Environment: real
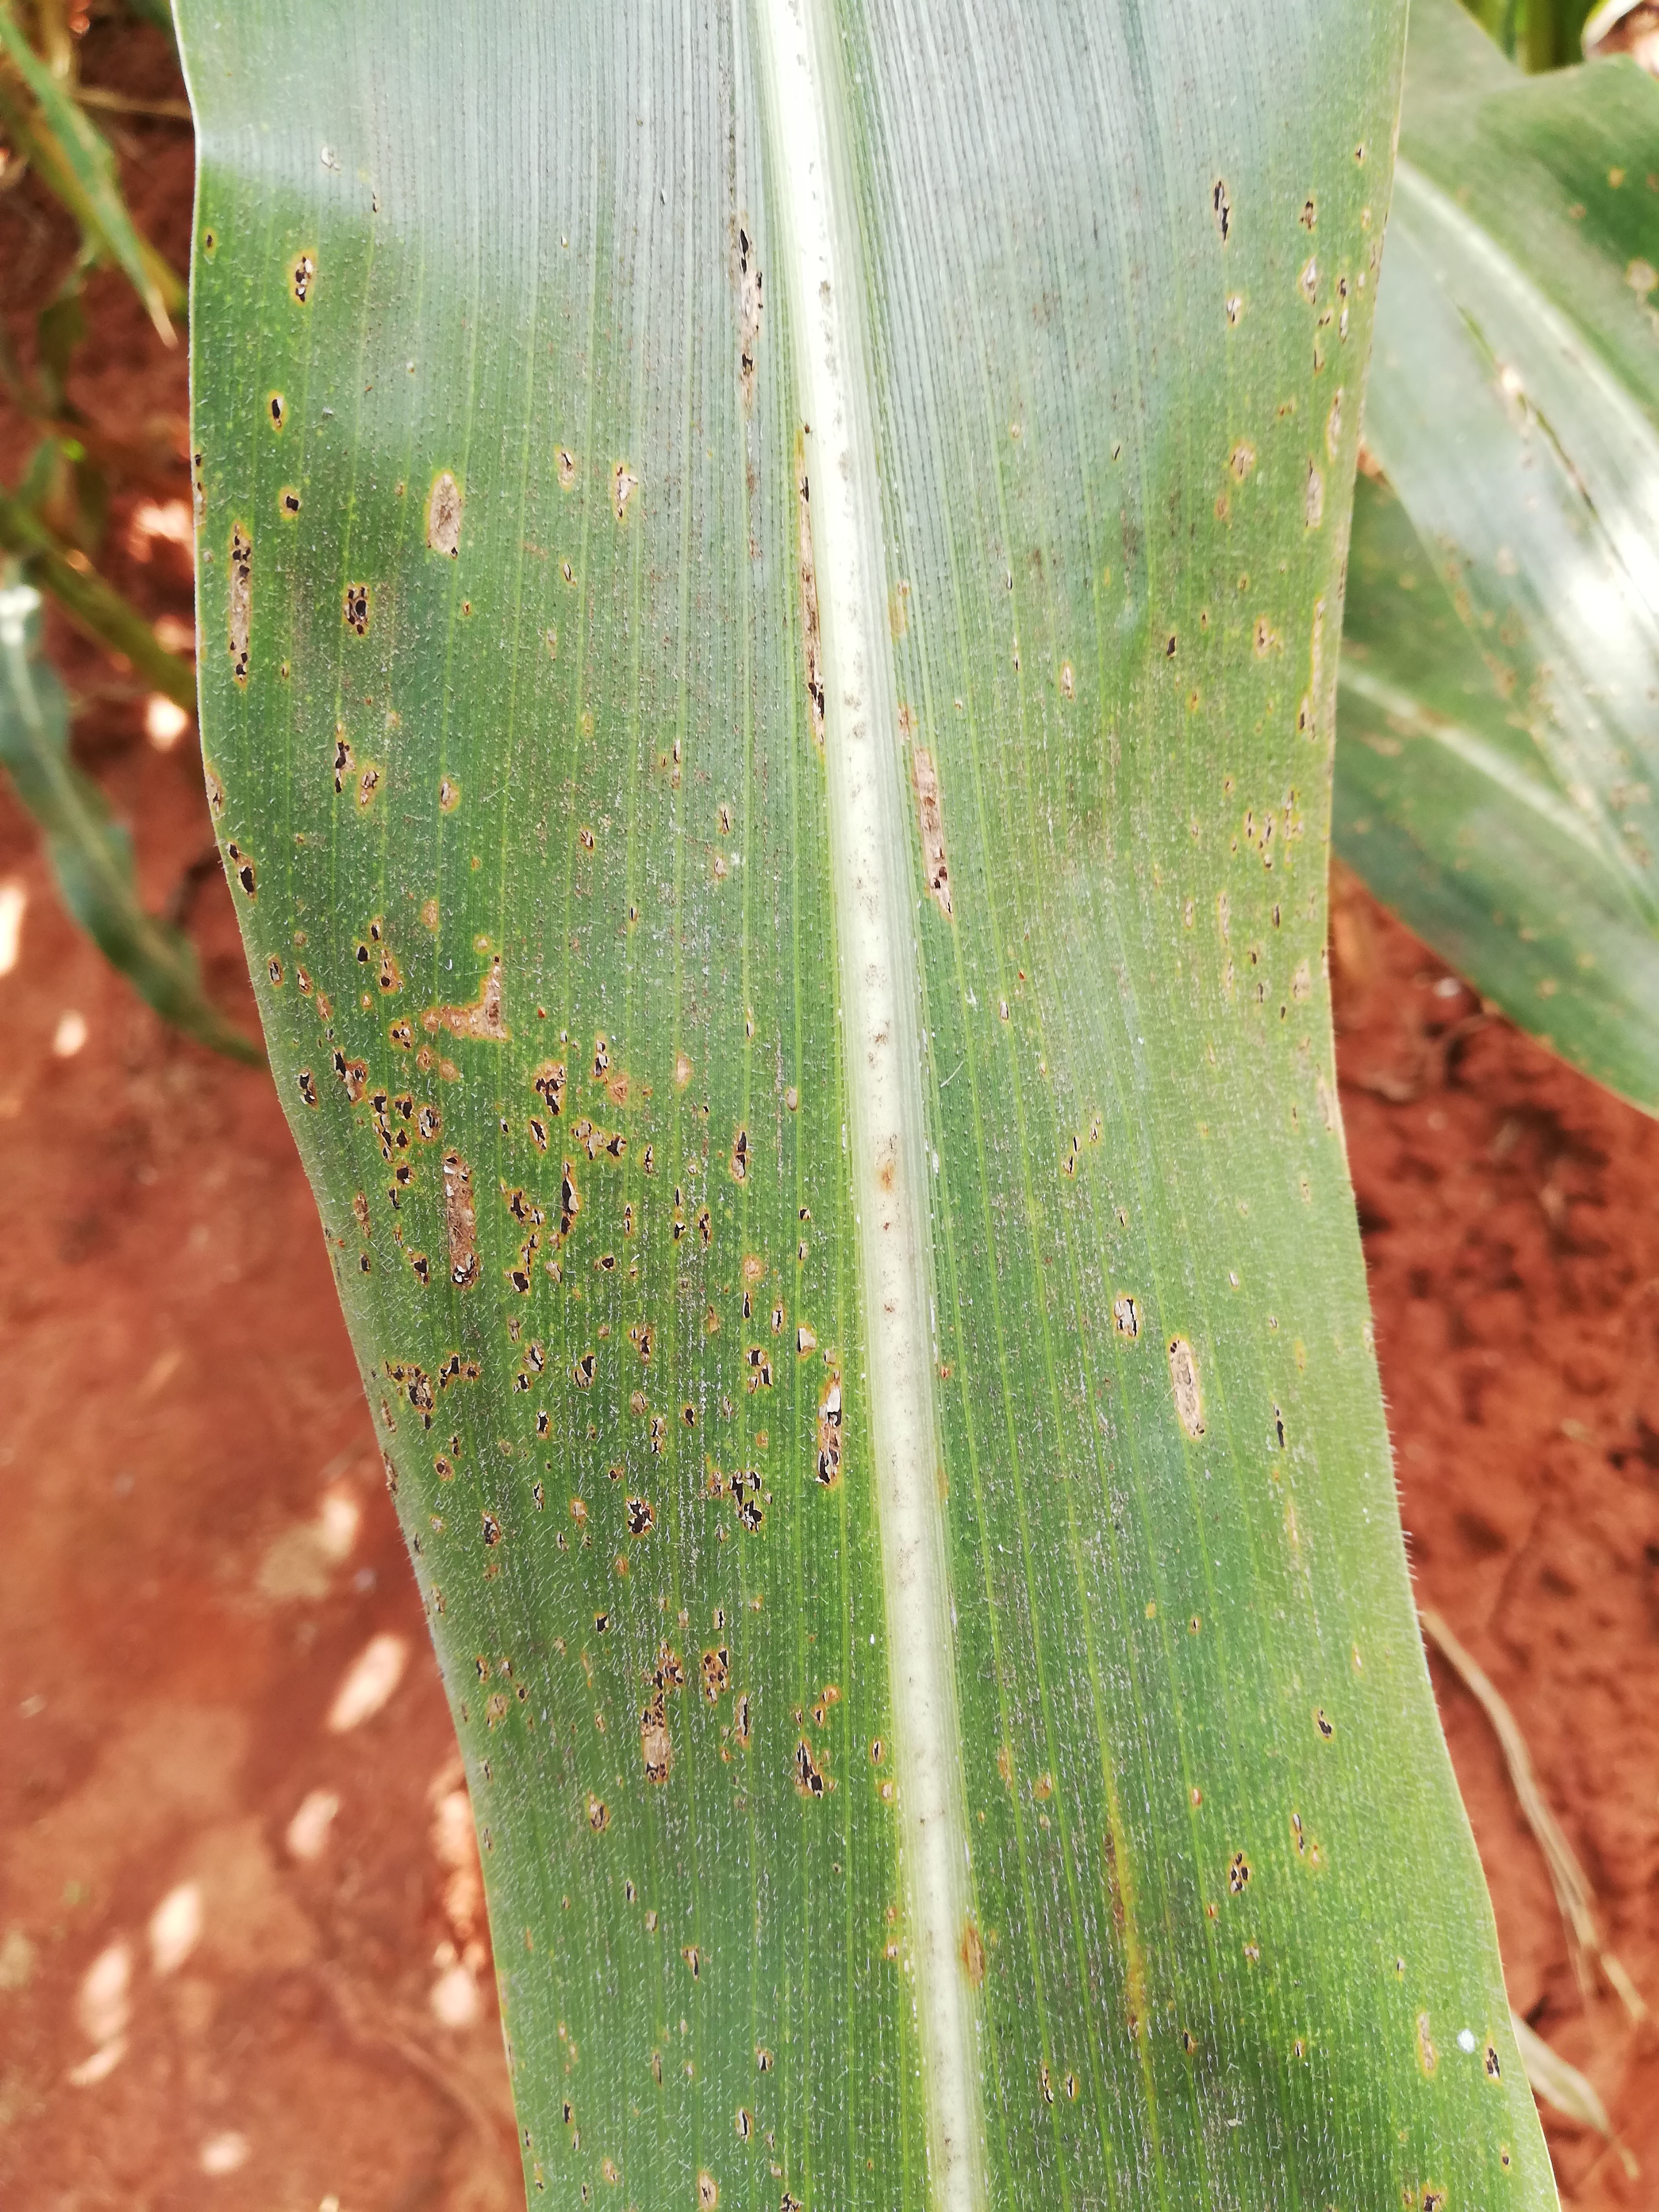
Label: common_rust